Ramakatsa v Magashule

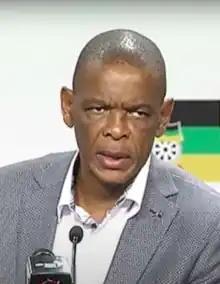
The ruling removed Ace Magashule from office as ANC Provincial Chairperson

The "Ramakatsa" conference was used to challenge several other elections in the Free State ANC. The next provincial elective conference, held in December 2017 in the run-up to the ANC's 53rd National Conference, resembled the June 2012 conference in various respects: Magashule was re-elected unopposed after his opponent, this time Thabo Manyoni, boycotted the conference, alleging irregularities. The December 2017 election was also nullified, this time by the Bloemfontein High Court, after the court found that there had indeed been electoral irregularities inconsistent with the ANC constitution. The December 2017 conference was re-run in June 2018 and elected Sam Mashinini as Provincial Chairperson, but it too was declared invalid.